Disco (Kylie Minogue album)

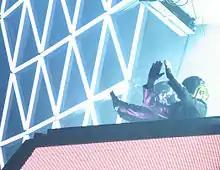
Several critics compared the work from "Disco" to various music acts, notably French music duo Daft Punk (pictured).

"Disco" is a reference to the genre of the same name, and encompasses both traditional and modern interpretations of the genre. In an Apple Music review, Minogue reflected on disco music's prominence in the 1970s and during the 2020 lockdown measures, saying, "At its inception, disco was a way of allowing people to dance through their struggle and pain". She also reflected on the genre's power and sentiments during difficult times like the lockdown, saying, "some of the best disco songs are mission statements of strength. Even though I started recording before the dramas of 2020, there is a correlation."